Question: How is the batter standing?
Tambaya: Yaya mai dukan yake tsaye?
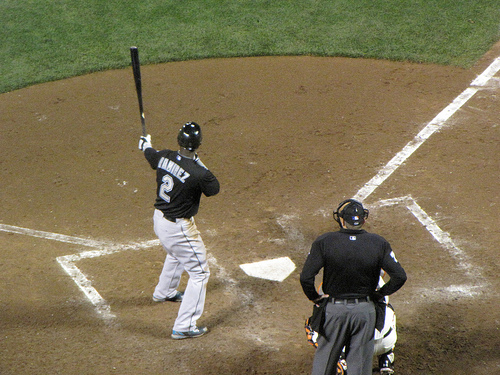
Answer: With bent legs.
Amsa: Da lankwashashshiyar ƙafa.